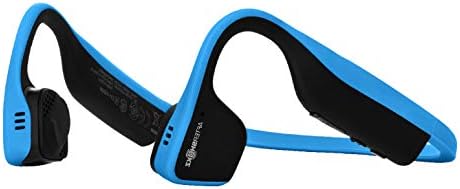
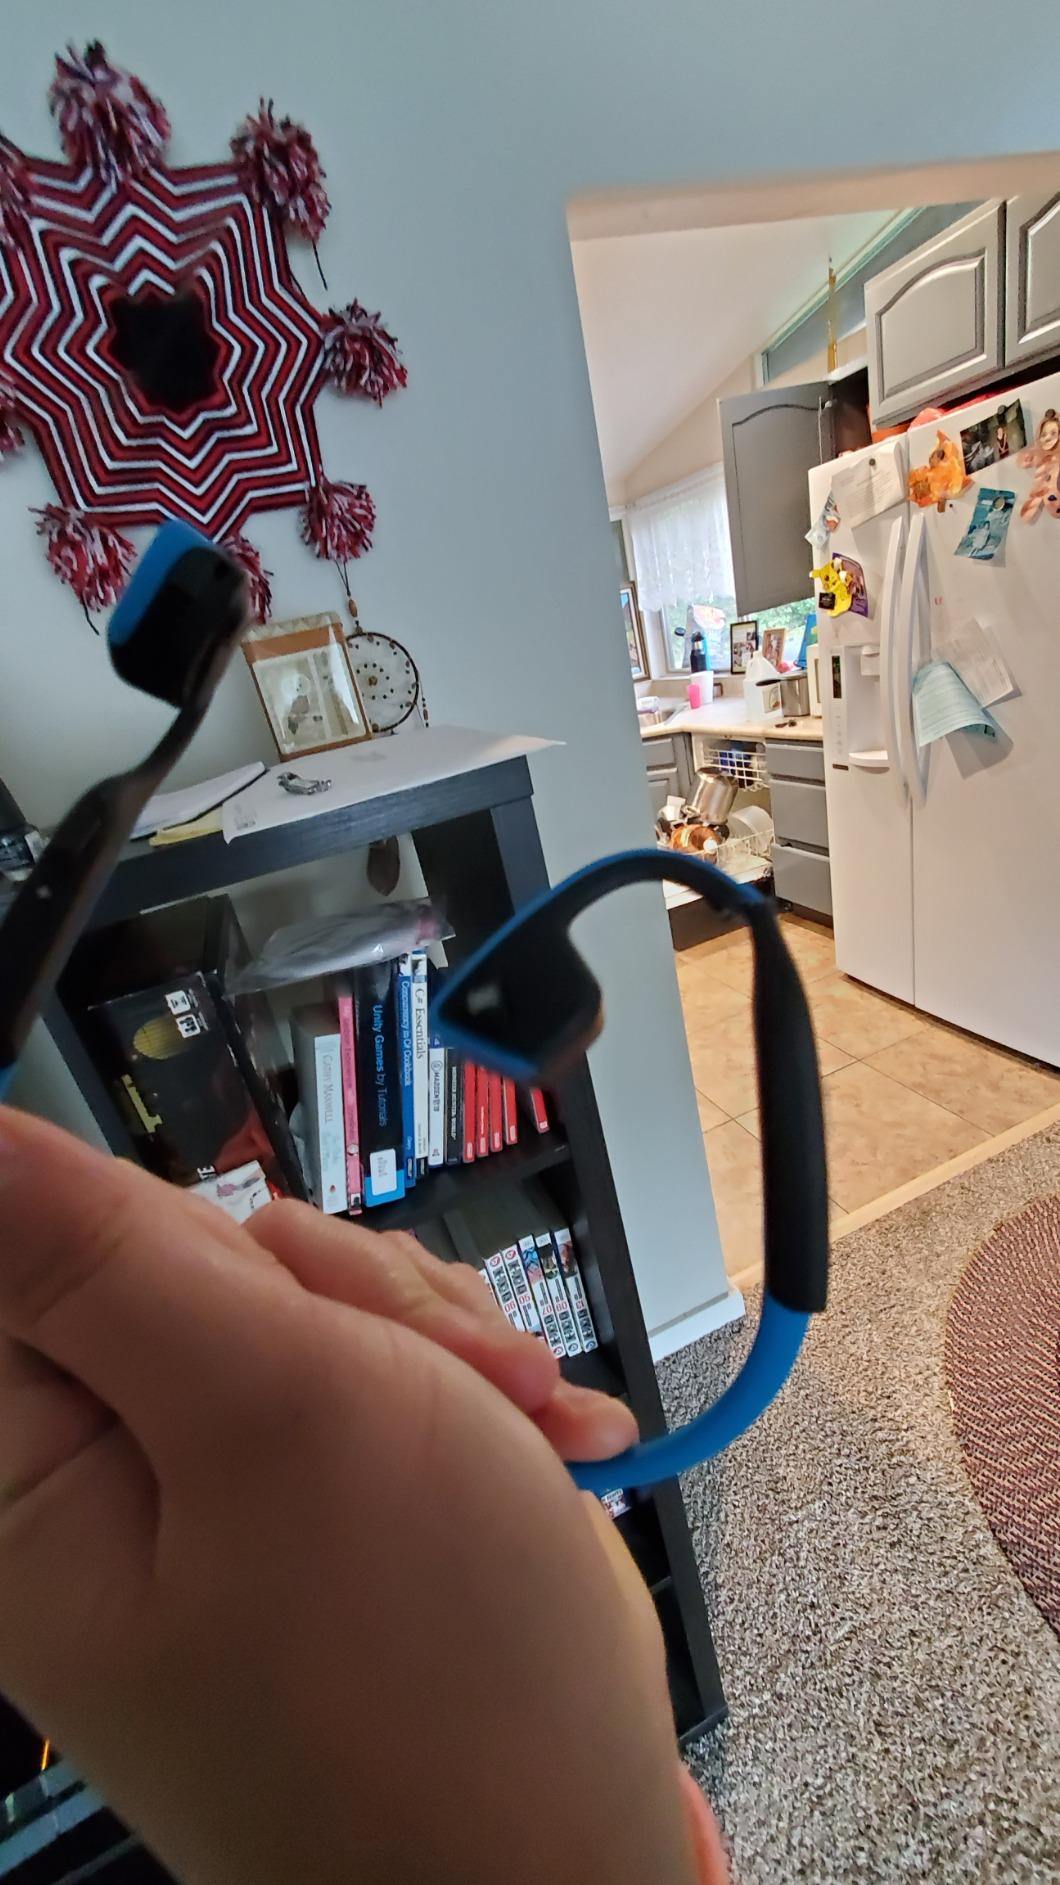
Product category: headphones
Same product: yes